Pitta

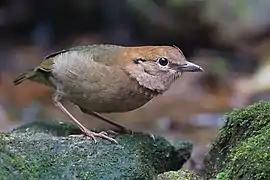
The rusty-naped pitta was once placed in the genus "Pitta" but is now in "Hydrornis".

The first pitta to be described scientifically was the Indian pitta, which was described and illustrated by George Edwards in 1764. Carl Linnaeus included the species in his revised 12th edition (1766–1768) of the "Systema Naturae" based on Edwards' descriptions and illustrations as well as other accounts, placing it with the Corvidae as "Corvus brachyurus". Ten years later Statius Müller moved it and three other pittas to the thrush family Turdidae and the genus "Turdus", due to similarities of morphology and behaviour. In 1816 Louis Pierre Vieillot moved it to the new genus "Pitta". The name is derived from the word "pitta" in the Telugu language of South India meaning "small bird".